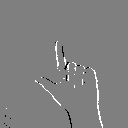
ASL letter: l